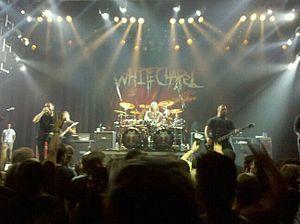
Whitechapel est un groupe de deathcore américain, originaire de Knoxville, dans le Tennessee. Le nom du groupe s'inspire du quartier Whitechapel d'East London, en Angleterre, en référence aux séries de meurtres commises par Jack l'Éventreur. Le groupe comprend le chanteur Phil Bozeman, les guitaristes Ben Savage, Alex Wade, et Zach Householder, le bassiste Gabe Crisp, et le batteur Ben Harclerode. Formé en 2006 par Bozeman et Savage, le groupe compte au total six albums studio, onze clips vidéo et est signé chez Metal Blade Records.